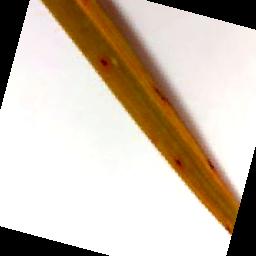
Label: Rice___Brown_Spot